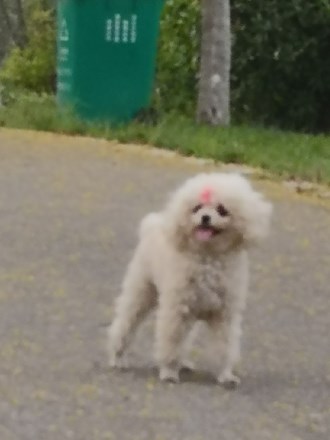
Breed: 7449-n000128-teddy